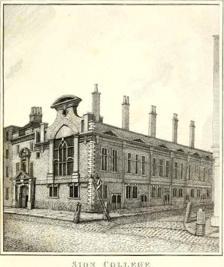
Building: Sion College
Country: United Kingdom
Year built: 1886
Church of England college in London Sion College, 1791 engraving by John Thomas Smith Sion College , in London , is an institution founded by royal charter in 1630 as a college, guild of parochial clergy and almshouse , under the 1623 will of Thomas White , vicar of St Dunstan's in the West . The clergy who benefit by the foundation are the incumbents of the City parishes, of parishes which adjoined the city bounds when the college was founded, and of parishes subsequently formed out of these. History Sion College was created by the first charter granted by King Charles I in 1630. The original buildings in London Wall were on a site previously occupied by Elsing Spital, a hospital for the blind founded in 1329, and earlier still by a nunnery. They comprised the almshouses, a hall and chapel, and the library added to the foundation by John Simson, rector of St Olave Hart Street , one of White's executors. There were also, at least originally, apartments for students. The site was bounded by London Wall, Philip Lane, and Gayspur Lane (now Aldermanbury), roughly where Aldermanbury Square now stands. The first Court (committee) from 1630 consisted of John Gifford (President), Thomas Worrall and John Simson (Deans), and Francis Dee , Cornelius Burges , Edward Abbott and Thomas Wood (Assistants). In the 1640s Sion College was regarded as a stronghold of the London presbyterians, their "de facto headquarters", and it took on a collective role from around 1645. The administration of the College fell into the hands of the parliamentarian side during 1643, as John Sedgwick of St Alphage London Wall took on the royalists President James Marsh, archdeacon of Chichester , and Edward Sparke . A work from 1646 by Anthony Burges claimed support from College members including the President Arthur Jackson , There were attacks on the College by the Independents John Goodwin ( Sion-Colledg visited and Neophytopresbyteros ) and John Price (1625?–1691) ( The Pulpit Incendiary , 1648), and it was defended by Cornelius Burges ( Sion College what it is, and doeth , 1648). William Jenkyn also attacked Goodwin ( The Busie Bishop, or the Visitor Visited , and The Blind Guide, or Doling Doctor , 1648). Sion College, the North Front (1800) From 1647 to 1659 the provincial synod met there, leading to the name "Sion College Conclave"; There was a practical distinction, the London Provincial Assembly consisting of elders rather than all ministers. The first synod took particular aim at John Milton's divorce tracts , beginning a polemic relationship with Milton. The Serious and Faithfull Representation (January 1649) of 47 London ministers, a work against Oliver Cromwell , arose from an assembly in the College; Milton's The Tenure of Kings and Magistrates from February of that year is in part an answer, and snipes at the ministers. The former Sion College building on Victoria Embankment The College was badly damaged in the Great Fire of London . In 1884 the almshouses were abolished, and the almsfolk became out-pensioners. It was subsequently found possible to extend their numbers from the original number of two men and two women to 40 in all, and to increase the pension. In 1886 Sion College was moved to new buildings at 56 Victoria Embankment , between Carmelite Street and John Carpenter Street. It became principally known for its theological library which served as a lending library to members of the college, and was accessible to the public. A governing body appointed by the members to administer the foundation includes a president, two deans and four assistants. In 1996, the college disposed of its large Victorian premises on the banks of the River Thames. The building has been converted into offices. The library was closed June 1996, with the manuscripts, pamphlets, and pre-1850 printed books going to Lambeth Palace Library, and newer books to The Maughan Library , King's College London . Its activities now take place in a variety of locations. Presidents Source: Pearce, Appendix A. Charter to 1699 Charter. John Gifford D.D. Rector of St Michael Bassishaw. 1631, 1632. Thomas Westfield D.D. Rector of St Bartholomew the Great. 1633. John Hackett , D.D. Rector of St Andrew Holborn and Archdeacon of Bedford. 1634. Thomas Worrall D.D. of St Buttolphes Bishopsgate. 1635. William Fuller D.D. Vicar of St Giles without Criplegate. 1636. 1637. Jonathan Browne D.D. Dean of Hereford, Rector of St Faiths. 1638. William Brough D.D.. Rector of St Michael Cornhill. 1639. Richard Houldsworth , D.D. Rector of St Peter le poore. 1640. Michael Jermyn D.D., Rector of St Martyns Ludgate. 1641. John Grant D.D., Rector of St Bartholemew neare the Exchange. 1642. Mathias Stiles D.D., Rector of St George Buttolphe Lane. 1643. James Marshe D.D., Rector of St Dunstanes in the West [sequestered]. 1643. Andrew Janaway B.D. Rector of All Hallows on the Wall. 1644. John Ley B.D. Rector of St Mary Hill. 1645. George Walker B.D. Rector of St John Evangelist. 1646. Arthur Jackson , B.D. Rector of St Michaell Woodstreet. 1647. 1648. Cornelius Burges D.D. 1649. William Gouge D.D. Anne Blackfryars. 1650. Edmond Calamy of Mary Aldermanbury. 1651. Lazarus Seaman of All Saints Bread St. 1653, 1654, 1655. James Cranford , Rector of Christophers behinde the Exchange. 1656, 1657. Samuel Clarke . Minister of Bennet Finck. 1658. Charles Offspring. Minister of Antholins. 1659. Edward Reynolds . Minister of St Lawrence Jury. 1660. Matthew Haviland. Minister of Trinity Parish. 1661. 1662. Robert Pory. Rector of St Buttolphs Bishopsgate. 1663. Christopher Shute. Rector of St Vedast, Foster Lane. 1664, 1665. Samuel Bolton . Rector of St Peters Poore. 1666. Matthew Smallwood. Rector of St Martine Outwich. 1667, 1668, 1669. John Lake. Rector of St Buttolph Bishoppsgate. 1670, 1671. Daniel Mills. Rector of St Olave Hartstreet. 1672, 1673, 1674. William Bell. Vicar of St Sepulchres, 1675. Charles Mason, D.D. Rector of St Peter the Poore. 1676. John Meriton. Rector of St Michaell Cornehill. 1677. 1678. George Gifford. Rector of St Dunstan in the East. 1679. Ambrose Atfield. Rector of St Mary Somerset. 1680. Robert Grove . Rector of St Mary Ax. 1681. William Beveridge . Rector of St Peters Cornehill. 1682. Clement Zanchy. Rector of St Clement, Eastcheap. 4 Dec.. Declined to serve. William Bell (see 1672). 1683. William Sherlock , D.D. Rector of St George, Buttolph Lane. 1684. 1685, 1686. Benjamin Woodroffe , D.D. Rector of St Bartholomew the little neare the Exchange. 1687, 1688. Henry Dove. Vicar of St Brigetts alias Brides. 1689. Jeremy Dodson. Rector of St Katherine Coleman. 1690. Edward Fowler, D.D. Vicar of St Giles without Criplegate. 1691. 1692, 1693. John Williams, D.D. Rector of St Mildreds Poultry. 1694. John Hall , Rector of St Christophers le Stock. 1695. Francis Thompson, D.D. Rector of the United Parishes of St Mathew Fryday Street and St Peter Cheap. 1696. Thomas Greene, D.D. Rector of the United Parishes of St Olave Jewry and St Martins Ironmonger Lane. 1697. Edward Lake, D.D. Rector of the United Parishes of St Mary At Hill and St Andrew Hubbard. 1698. Thomas Whincop, D.D. Rector of the United Parishes of St Mary Abchurch and St Laurence Pountney. 1699. Edward Smith, Rector of St Michaell Bassishaw. 1700–1799 1700. Joshua Richardson. Rector of Alhallowes on the Wall. 1701. Richard Lucas , D.D. Rector of St Stephen Coleman street. 1702. John Grant. Vicar of St Dunstan in the West. 1703. Lionell Gatford. Rector of St Dionis Back Church. 1704. Edward Waple. Rector of St Sepulchres. 1705. Marmaduke Hopkins. Rector of the United Parishes of St Vedast alias foster and St Michaell Quern. 1706. Thomas Lynford, D.D. Rector of the United Parishes of St Edmond the King and St Nicholas Aeons. 1707. John Mapletoft, D.D. Rector of the United Parishes of St Laurence Jewry and St Magdalen Milkstreet. 1708. Humfrey Zouch. Rector of Alhallowes Lombard Street. 1709. John Gascarth, D.D. Rector of Alhallows Barkin. 1710. William Stonestreet, Rector of the United Parishes of St Stephen Walbrook and St Bennet Sherehog. 1711. William Bedford, D.D. Rector of the United Parishes of St Botolph Billingsgate and St George, Botolph Lane. 1712. James Gardiner Rector of St Michael Crooked Lane. 1713. William Whitfield. Rector of St Martins Ludgate. 1714. 1715. Lilly Butler, D.D. Minister of St Mary Aldermanbury. 1716. Samuel Bradford, D.D. Rector of St Mary le Bow. 1717. Robert Lasinby, A.M. Rector St Antholin and St John Baptist. 1718. George Martin. Rector of St Mildred Poultry . 1719. Roger Altham, D.D. Rector of St Botolph, Bishopsgate. 1720. John Hancock, D.D. Rector of St Margaret, Lothbury. 4 A. 1721. William Strengfellow, M.A. Rector of St Dunstans in the East. 1722. Richard Broderick, D.D. Rector of St Michael Bassishaw. 1723. Sampson Eastwick [or Estwick], B.D.  Rector of St Michael Queenhithe. 1724. Montague Wood. Rector of St Michael Royal and St Martin Vintry. 1725. Samuel Baker. Rector of St Michaels Cornhill. 1726. Thomas Cooke. Rector of St Bennet Pauls Wharf. 1727. Thomas Bray, D.D. . Minister of St Botolphs Aldgate. i 1728. Richard Sear. Rector of St Albans Wood Street and St Olaves Silverstreet. 1729. Edward Oliver, D.D. Rector of St Mary Abchurch and St Laurence Pountney. 1730. William Butler, LL.B. Rector of St Anne s Aldersgate and St John Zachary. 1731. John Hay, D.D. Vicar of St Stephens Colemanstreet. 1732. Thomas Spateman. Rector of St Bartholomews the Great near Smithfield. 1733. Joseph Watson, D.D. Rector of St Stephens Walbrook. 1734. Thomas Mangey , D.D. Rector of St Mildreds, Bread Street. 1735. Francis Barnard, D.D. Rector of St Bartholomews Exchange. 1736. Joseph Roper, D.D. Rector of St Nicholas Coleabby. 1737. Edward Arrowsmith, M.A. Rector of St Olave, Hart Street. 1738. Ralf Skerret, D.D. Rector of St Peters Poor. 1739. Anthony Ellys, D.D.  Rector of St Olave Jewry. 1740. William Crowe, D.D. Rector of St Botolph, Bishopsgate. 1741. William Berriman , D.D.  Rector of St Andrew Undershaft. 1742. Joseph Trapp , D.D. Vicar of Christ Church and Rector of St Leonards Foster Lane. 1743. Thomas Moore, D.D. Minister of St Botolphs, Aldersgate. 1744. John Denne , D.D. Vicar of St Leonards Shoreditch. 1745. Reuben Clarke. Rector of St Magnus. 1746. Duncombe Bristowe. Minister of Allhallows Staining. 1747. Richard Biscoe . Rector of St Martins Outwich. 1748. William Best. Vicar of St Lawrence Jewry. 1749. William Reyner. Rector of St Mary Magdalen, Old Fish Street. 1750. William Warneford. Rector of All Hallows Bread Street. 1751. Edward Cobden, D.D.  Rector of St Austin by St Pauls. 1752. William Sandford, D.D. Minister of St Mary Aldermanbury. 1753. Theodore Waterland, Minister of St Bennet Finck. 1754. Cutts Barton , M.A. Rector of St Andrew Holborn. 1755. Samuel Smith, LL.B. Rector of All Hallows London Wall. 1756. Fifield Allen. Rector of St Anne Aldersgate. 1757. John Cooksey, Rector of St Antholin. [He was only elected on 6 February 1758, owing to several refusals.] 1758. Thomas Birch . Rector of Saint Margaret Pattons, Rood Lane. 1759. John Thomas, D.D. Rector of St Peter, Cornhill. 1760. Thomas Newton, D.D. . Rector of St Mary Le Bow. 1761. William Brakenridge , D.D. Rector of St Michael Bassishaw. Librarian from 1745. 1762. Jeremiah Milles , D.D. . Dean of Exeter and Rector of St Edmund the King. 1763. Theophilus Lewis Barbauld. Rector of St Vedast Foster Lane. [He was only elected on 26 March 1764.] 1764. Ferdinando Warner, D.D. . Rector of St Mich. Queenhythe. 1765. John Doughty, M.A. Minister of St James Clerkenwell . 1766. Thomas Kemp, D.D. Rector of St Michael s, Crooked Lane. 1767. Benjamin Newcome , D.D. Rector of St Mildred Poultrey. 1768. Nicholas Fayting, M.A. Rector of St Martin Outwich 1769. James Townley, M.A. . Rector of St Bennet Gracechurch. 1770. Arnold King, LL.B. Rector of St Michael Cornhill. 1771. John Blakiston, M.A. Rector of St Ethelburga. 1772. Rowland Sandiford, M.A. Vicar of Christchurch. 1773. Daniel Burton, D.D. Rector of St Peter le Poor. 1774.  William Parker, D.D. . Minister of St Catherine Creechurch. 1775. Anthony Webster, LL.D. Vicar of St Stephen Coleman Street. 1776. Ben Mence, M.A. Rector of Allhallows, London Wall. 1777. Henry Owen, M.D.  Rector of St Olave Hart Street. 1778. Guyon Griffith, D.D. Rector of St Mary-at-Hill. 1779. Joseph Williamson, M.A. Vicar of St Dunstan in the West. 1780. James Waller, D.D. Rector of St Martin Ludgate. 1781. John Douglas, D.D.  Rector of St Augustin. 1782. Peter Whalley , LL.B. . Rector of St Margaret Pattens. 1783. Samuel Carr, D.D. Rector of St Andrew Undershaft. 1784. Henry Whitfield, D.D. Rector of St Margaret Lothbury. 1785. Owen Perrott Edwardes, M.A. Rector of St Bartholomew the Great. 1786. James Trebeck, M.A. Rector of St Michaels Queen Hythe. 1787. Thomas Moore, M.A. Minister of St James Dukes place. 1788. Henry Fly, M.A. Minister of Trinity in the Minories. 1789. 1790. William Morice, D.D. Rector of Allhallows Bread Street. 1791. Theophilus Lane, M.A. Rector of St Michael Crooked Lane. 1792. Samuel Kettilby, D.D. Vicar of St Bartholomew the Less. 1793. Henry Jerome de Salis, D.D. Rector of St Antholins. 1794. Benjamin Underwood, M.A. Rector of St Mary Abchurch 1795. Edmund Gibson, A.M. Rector of St Bennet's, Paul's-Wharf. 1796. Robert Anthony Bromley, B.D. Rector of St Mildred's in the Poultry. 1797. William Gilbank, M.A. Rector of St Ethelburga. 1798. William Vincent , D.D. Rector of Allhallows, Thames Street. 1799. Charles Barton, M.A. Rector of St Andrew's, Holborn. 1800–1891 1800. 1801. John Moore , LL.B. Rector of St Michael's, Bassishaw. 1802, 1803.  John Brand, M.A. Rector of the United Parishes of St Mary-at-Hill and St Andrew Hubbard. 1804.  George Avery Hatch, M.A. Rector of St Matthew Friday Street and St Peter Cheap. 1805. George Gaskin , D.D. Rector of St Benet Gracechurch and St Leonard Eastcheap. 1806. Thomas Rennell , D.D. Dean of Winchester and Rector of St Magnus and St Margaret Fish street 1807, 1808.  James Simpkinson, M.A. Rector of St Peter le Poor. 1809. Henry Meen , B.D. Rector of St Nicholas Coleabbey and St Nicholas Olaves. 1810.  Thomas Robert Wrench, M.A. Rector of St Michael's, Cornhill. 1811. Richard Lendon, M.A. Rector of St John's Clerkenwell. 1812. William Antrobus, B.D. Rector of St Andrew's Undershaft. 1813. William Goode , M.A. . Rector of St Andrew Wardrobe and St Anne Black Friars. 1814. 1815. John Rose, D.D. Rector of St Martin's, Outwich. 1816.  John Hutchins, M.A. Rector of St Anne and St Agnes, and St John Zachary. 1817. Robert Hamilton, D.D. Vicar of St Olave's, Jewry, and Rector of St Martin's, Ironmonger Lane. 1818.  James Blenkarne, M.A. Vicar of St Helen's. 1819.  Samuel Crowther, M.A. Vicar of Christ Church and Rector of St Leonard Foster Lane. 1820.  Henry Budd, M.A. Minister of Bridewell Precinct. 1821.  William St Andrew Vincent, M.A. Rector of Allhallows the Great and Allhallows the Less. 1822.  West Wheldale, M.A. Rector of Christ Church, Spitalfields. 1823.  Tindal Thompson Walmsley, D.D. Rector of St Vedast, Foster Lane, and St Michael Querne. 1824.  Henry George Watkins, M.A. Rector of St Swithin London Stone and St Mary Bothaw. 1825.  William Parker, M.A. Rector of St Ethelburga's. 1826.  Daniell Mathias, M.A. Rector of St Mary s, Whitechapel. 1827.  George Shepherd, D.D. Rector of St Bartholomew's, Exchange. 1828.  Samuel Birch, M.A. Rector of St Mary Woolnoth and St Mary Woolchurch. 1829.  Thomas Leigh, M.A. Rector of St Magnus and St Margaret, New Fish Street. 1830. Samuel Wix , M.A. Vicar of St Bartholomew's the Less. 1831.  Thomas Home, B.D. Rector of St Katharine Coleman. 1832.  John Banks Hollingworth, D.D. Rector of St Margaret s Lothbury and Minister of St Botolph s Aldgate. 1833.  William Elisha Law Faulkner, M.A. Rector of St John s, Clerkenwell. 1834.  Allatson Burgh, M.A. Vicar of St Laurence Jewry and Rector of St Mary Magdalen, Milk Street. 1835. James William Bellamy , B.D. Rector of St Mary Abchurch, and Minister of St Laurence Pountney. 1836.  Lancelot Sharpe, M.A. Minister of All Hallows Staining. 1837.  Thomas Gilbank Ackland, D.D. Rector of St Mildred Bread Street and St Margaret Moses. 1838.  Gilbert Beresford, M.A. Rector of St Andrew's Holborn. John Abbiss, M.A. Rector of St Bartholomew's the Great. (for 1 month). Vacated office on losing the qualification for Fellowship of the College. 1839.  William Johnson, B.D. Rector of St Clement Eastcheap and St Martin Orgars. 1840.  James William Vivian, D.D. Rector of St Augustin and St Faith. 1841.  John Joseph Ellis, M.A. Rector of St Martin's Outwich. 1842. Richard Harris Barham, B.A. Rector of St Mary Magdalen, Old Fish Street, and St Gregory. 1843. Sir John Page Wood , LL.B. Rector of St Peters, Cornhill. 1844.  William Stone, M.A. Rector of Christ Church, Spitalfields. 1845. 1846. John Russell , D.D. Rector of St Botolph, Bishopsgate. 1847.  John James Gelling. Perpetual Curate of St Catherine, Cree Church. 1848.  Robert Monro. Minister of Bridewell Precinct. . 1849.  James Lupton, M.A. Rector of St Michael Queen-hithe. 1850.  Henry Roxby [afterwards Maude], LL.B. Rector of St Olave's Jewry. 1851.  Thomas Hartwell Home, B.D. 1852.  Richard H. Ruddock. Minister of All Saints, Bishopsgate. 1853.  George Croly, LL.D. . Rector of St Stephen, Walbrook. 1854.  William Goode, M.A. . Rector of All Hallows, Thames Street. 1855. 1856.  Michael Gibbs, M.A. Vicar of Christ Church, Newgate Street. 1857.  Charles Mackenzie, M.A. Rector of St Benet, Gracechurch St. 1858. William Scott , M.A. Vicar of Christ Church, Hoxton. 1859.  James William Worthington, D.D. Incumbent of Holy Trinity, Gray's Inn Road. 1860.  John Vigden Povah, M.A. Rector of St Anne and St Agnes, Aldersgate. 1861.  Thomas Simpson Evans, M.A. Vicar of St Leonard, Shoreditch. 1862.  Edward Auriol, M.A. Vicar of St Dunstan-in-the-West. 1863.  James Jackson, M.A. Vicar of St Sepulchre. 1864.  Thomas Rochford Redwar. Perpetual curate of St Thomas in the Liberty of the Rolls. 1865. John Edmund Cox , M.A. Rector of St Helen, Bishopsgate. 1866.  William Charles Fynes Webber, M.A. Vicar of St Botolph, Aldersgate. 1867.  William Rogers, M.A. . Rector of St Botolph, Bishopsgate. 1868.  John Henry Coward, M.A. Rector of St Bennet, Paul's Wharf. 1869.  Frederick George Blomfield, M.A. Rector of St Andrew, Undershaft. 1870.  Henry Irwin Cummins, M.A. Rector of St Alban, Wood Street. 1871.  Frederick Simcox Lea, M.A. Perpetual Curate of Holy Trinity, Stepney 1872.  Charles Frederick Chase, M.A. Rector of St Andrew by the Wardrobe with St Anne, Blackfriars. 1873.  George Townshend Driffield, M.A. Rector of St Mary, Stratford, Bow. 1874. 1875. William Henry Milman , M.A. Rector of St Augustine and St Faith. 1876.  William Hearle Lyall, M.A. Rector of St Dionis Backchurch. 1877.  Charles Creaghe Collins, M.A. Vicar of St Mary, Aldermanbury. 1878.  William Sparrow Simpson, D.D. Rector of St Matthew, Friday St. 1879.  Joseph William Reynolds, M.A. Vicar of St Stephen, Spitalfields. 1880.  Lewis Borrett White, M.A. Rector of St Mary, Aldermary. 1881.  William John Hall, M.A. Rector of St Clement, Eastcheap. 1882.  John Russell Stock, M.A. Rector of All Hallows the Great. 1883.  William Windle, M.A. Rector of St Stephen, Walbrook. 1884.  Alfred Povah, M.A. Rector of St Olave, Hart Street. 1885. John Fenwick Kitto , M.A. Rector of St Dunstan, Stepney. Henry George Scawen Blunt, M.A. Rector of St Andrew, Holborn. 1886.  Richard Whittington, M.A. Rector of St Peter upon Cornhill. 1887.  George Barnes, M.A. Perpetual Curate of St Barnabas, Bethnal Green . 1888.  Main Swete Alexander Walrond, M.A. Vicar of St Laurence Jewry. 1889.  Septimus Buss, B.A., LL.B. Vicar of St Leonard, Shoreditch. 1890.  Robert Claudius Billing, D.D. (Bishop Suffragan of Bedford). Rector of St Andrew Undershaft. 1891.  George Purves Pownall, B.A. Perpetual Curate of St John Baptist, Hoxton. Later Presidents 1906: Percival Clementi Smith 1908: John Nelson Burrows 1920: Edwin Curtis Bedford 1967–68: Thomas Nevill Manuscripts housed in the library Minuscule 559 Notes